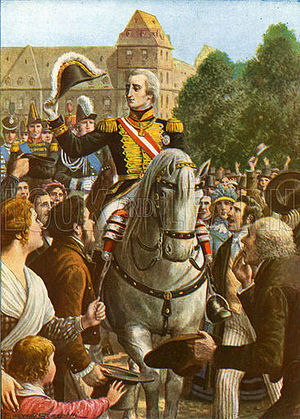
Viktor Emanuel 1. af Sardinien-Piemont
Viktor Emanuel 1. af Sardinien-Piemont var konge af Sardinien fra 1802 til 1821. Han abdicerede til fordel for Karl Felix af Sardinien-Piemont, der var hans yngre bror.